La Sarre Regiment

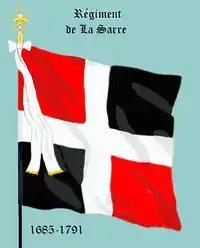
"Régiment de la Sarre"

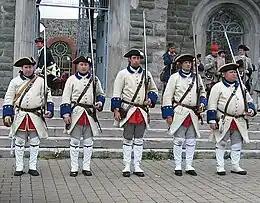
"Régiment de la Sarre"

The La Sarre Regiment was a French Army regiment active in the 18th century. It is principally known for its role in the Seven Years' War during which it served in the French and Indian War.